Saxophone tone hole

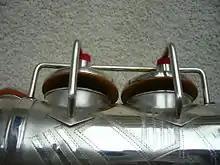
Conn "Res-O-Pads" fitted to the bell-keys on a Selmer 'Pennsylvania Special' alto, made by Kohlert (Czechoslovakia) in 1938. Note that this instrument has rolled toneholes and that the edge of the pad extends over the rim of the key-cup

During the 1920s, C.G. Conn developed a special type of saxophone pad specifically designed for use on saxophones with rolled toneholes called Conn "Res-o-Pads". These have an internal metal reinforcing ring which is hidden under the leather covering around the circumference of the pad. Their most notable feature is that the diameter of the pad extends over the rim of the key-cup, thereby giving a slightly wider surface area for the rolled tone-hole to seal onto. Rim impressions from Res-o-Pads are minimal.